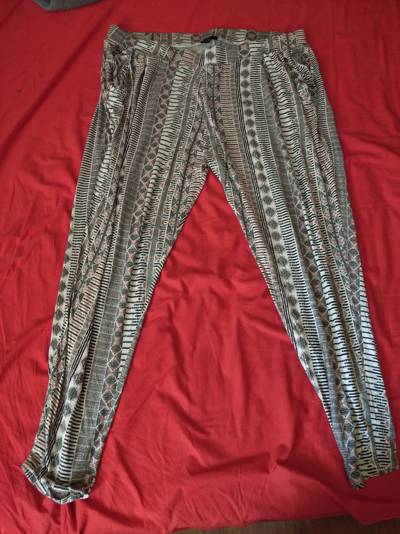
Waste category: clothes